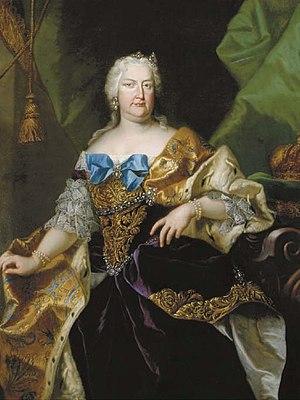
Élisabeth-Christine de Brunswick-Wolfenbüttel fut impératrice du Saint-Empire, reine de Germanie, de Bohême, de Hongrie, de Sardaigne, de Sicile et de Naples, archiduchesse d'Autriche, duchesse de Bourgogne, de Milan, de Brabant, de Luxembourg, de Limbourg et de Parme et comtesse de Flandre et de Hainaut par son mariage avec Charles VI. Elle était renommée pour sa beauté, et pour être la mère de l'impératrice Marie-Thérèse d'Autriche.